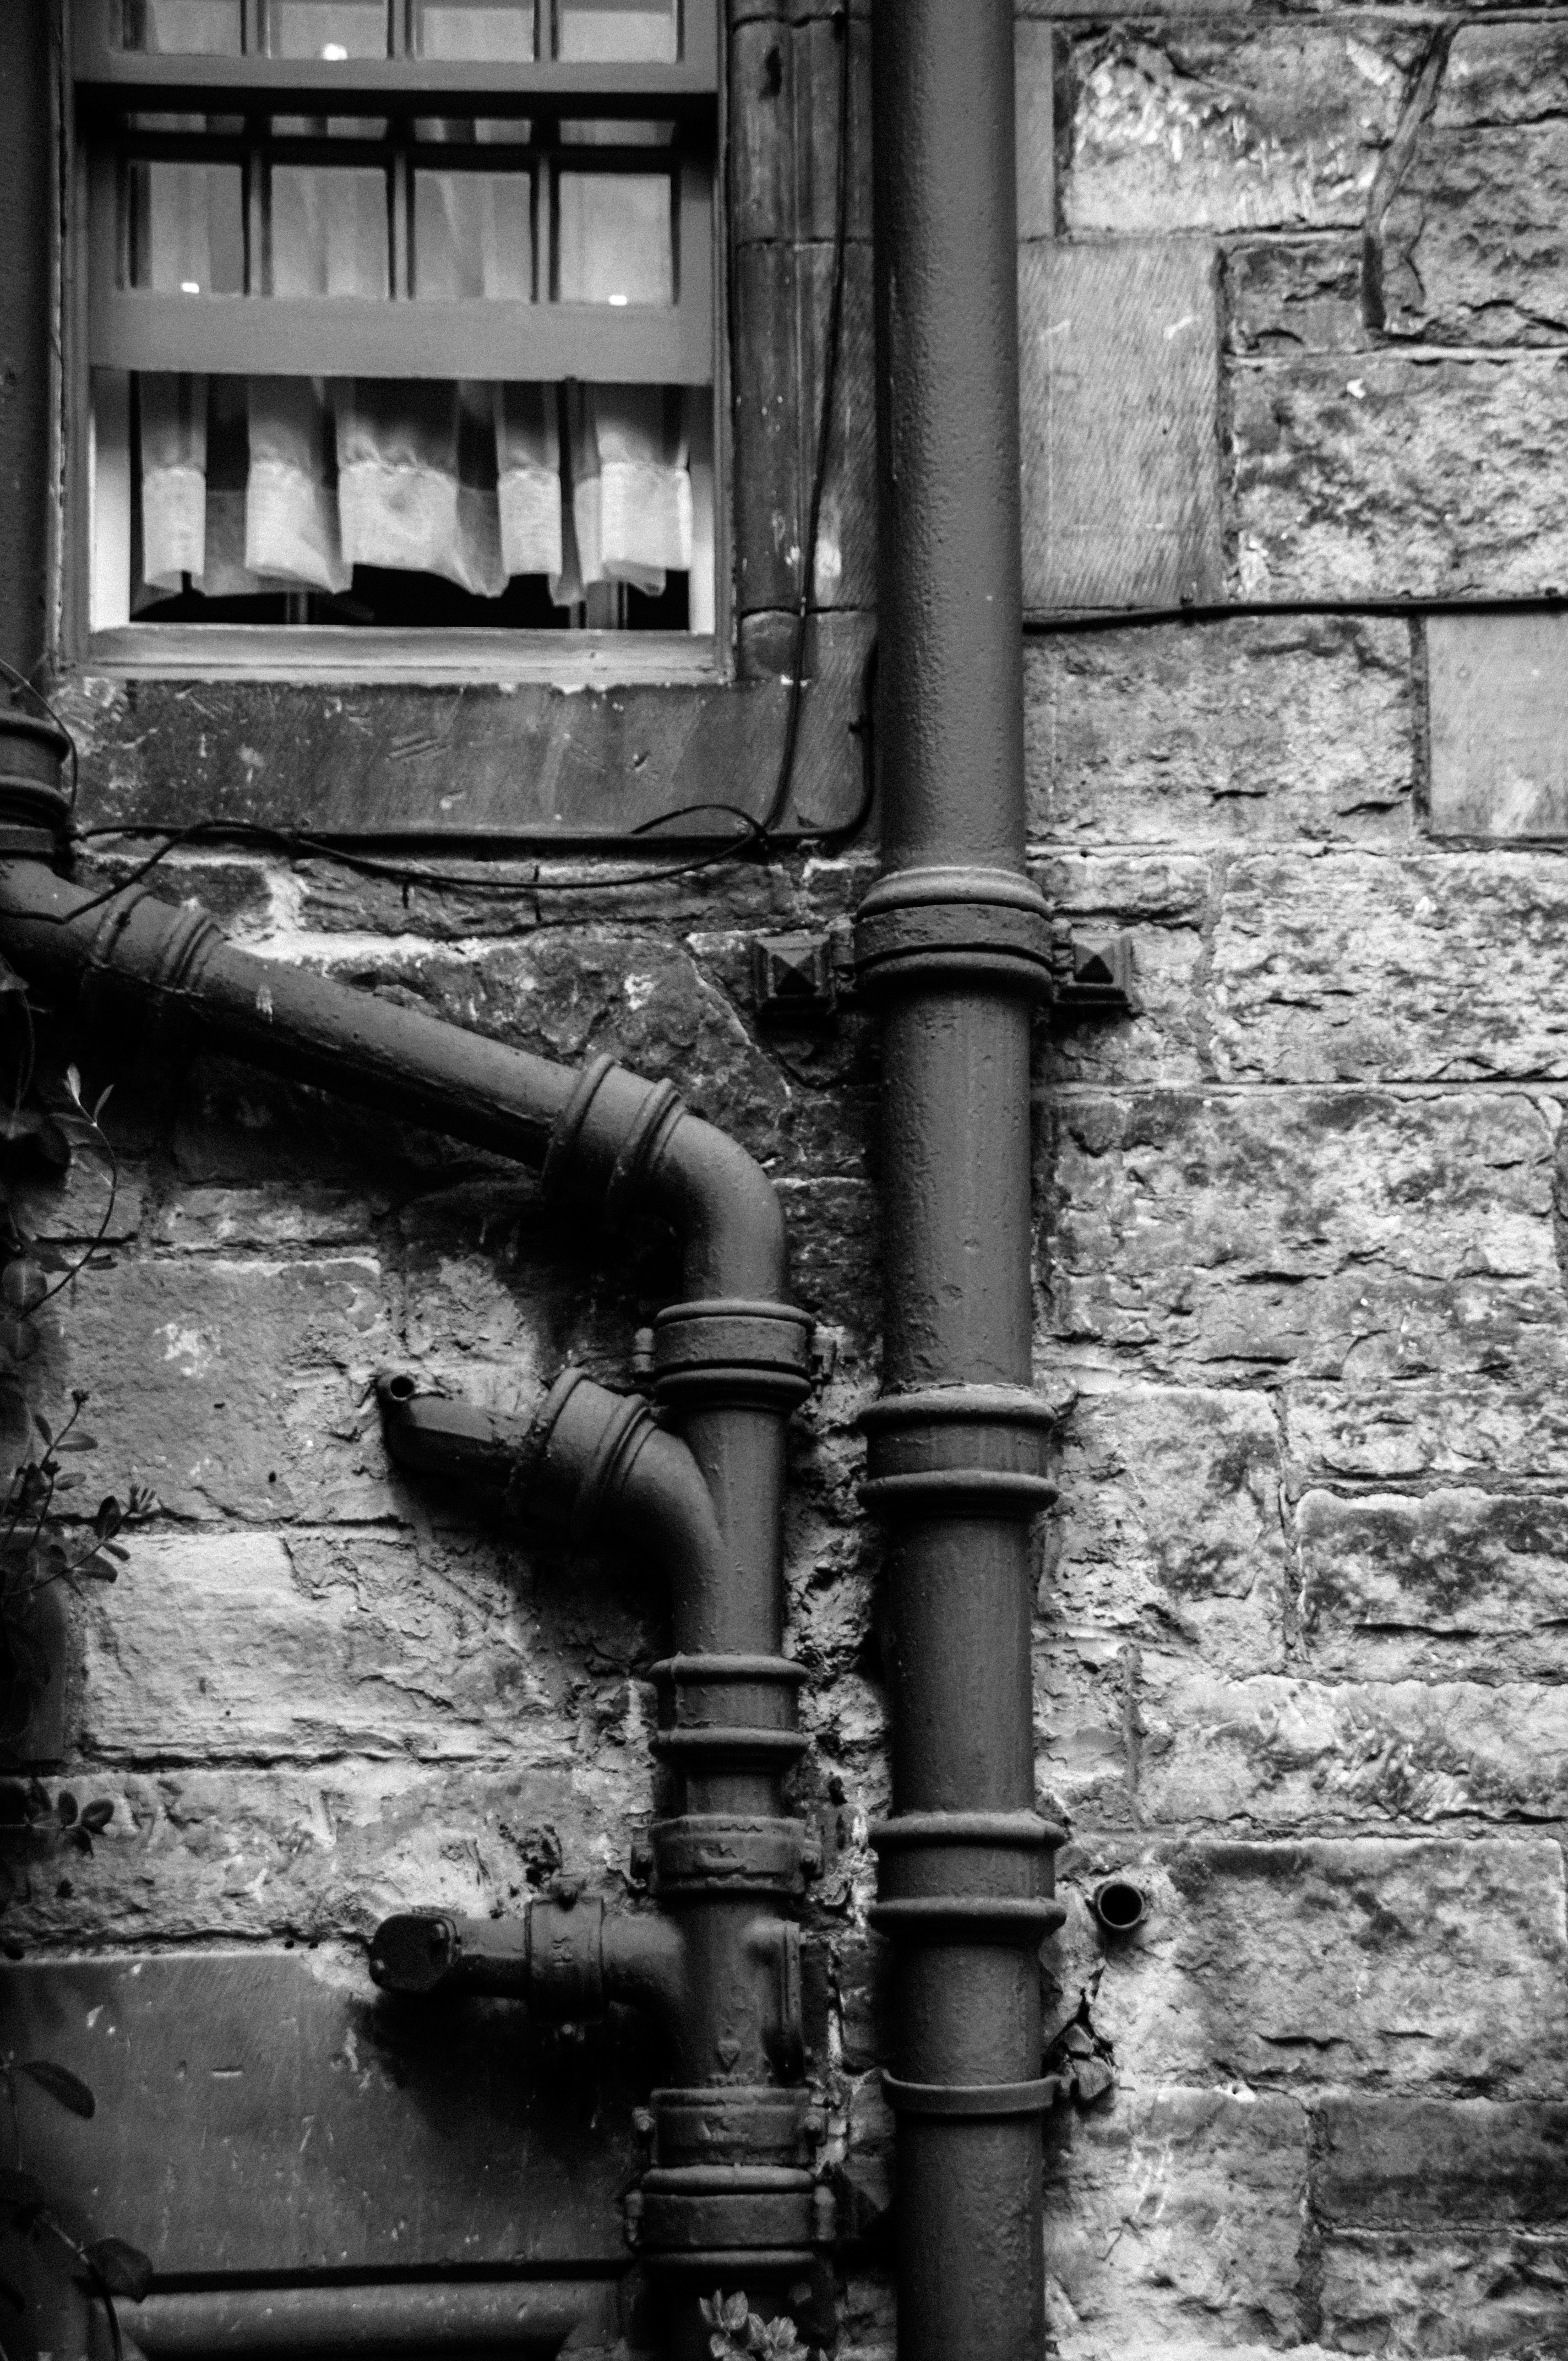
black and white, wood, white, photography, wall, column, darkness, exterior, industry, black, monochrome, brick, uk, drain, pipe, photograph, scotland, iron, edinburgh, plumbing, monochrome photography, tenement, film noir